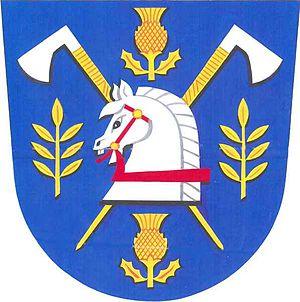
Jasenná est une commune du district et de la région de Zlín, en République tchèque. Sa population s'élevait à 946 habitants en 2018.